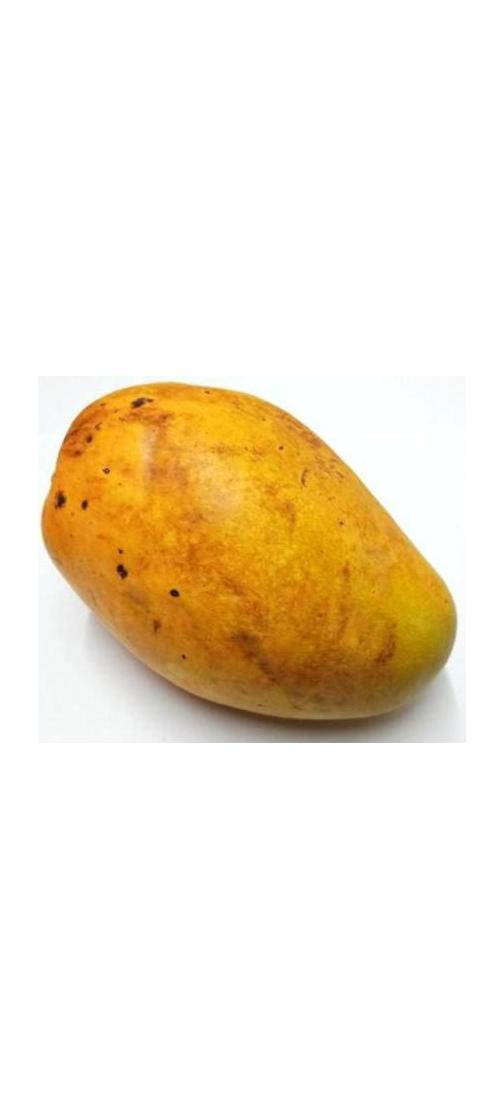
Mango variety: Bari-11